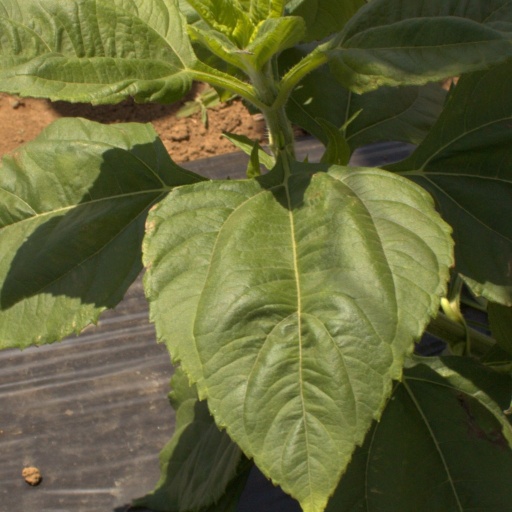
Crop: Jerusalem artichoke